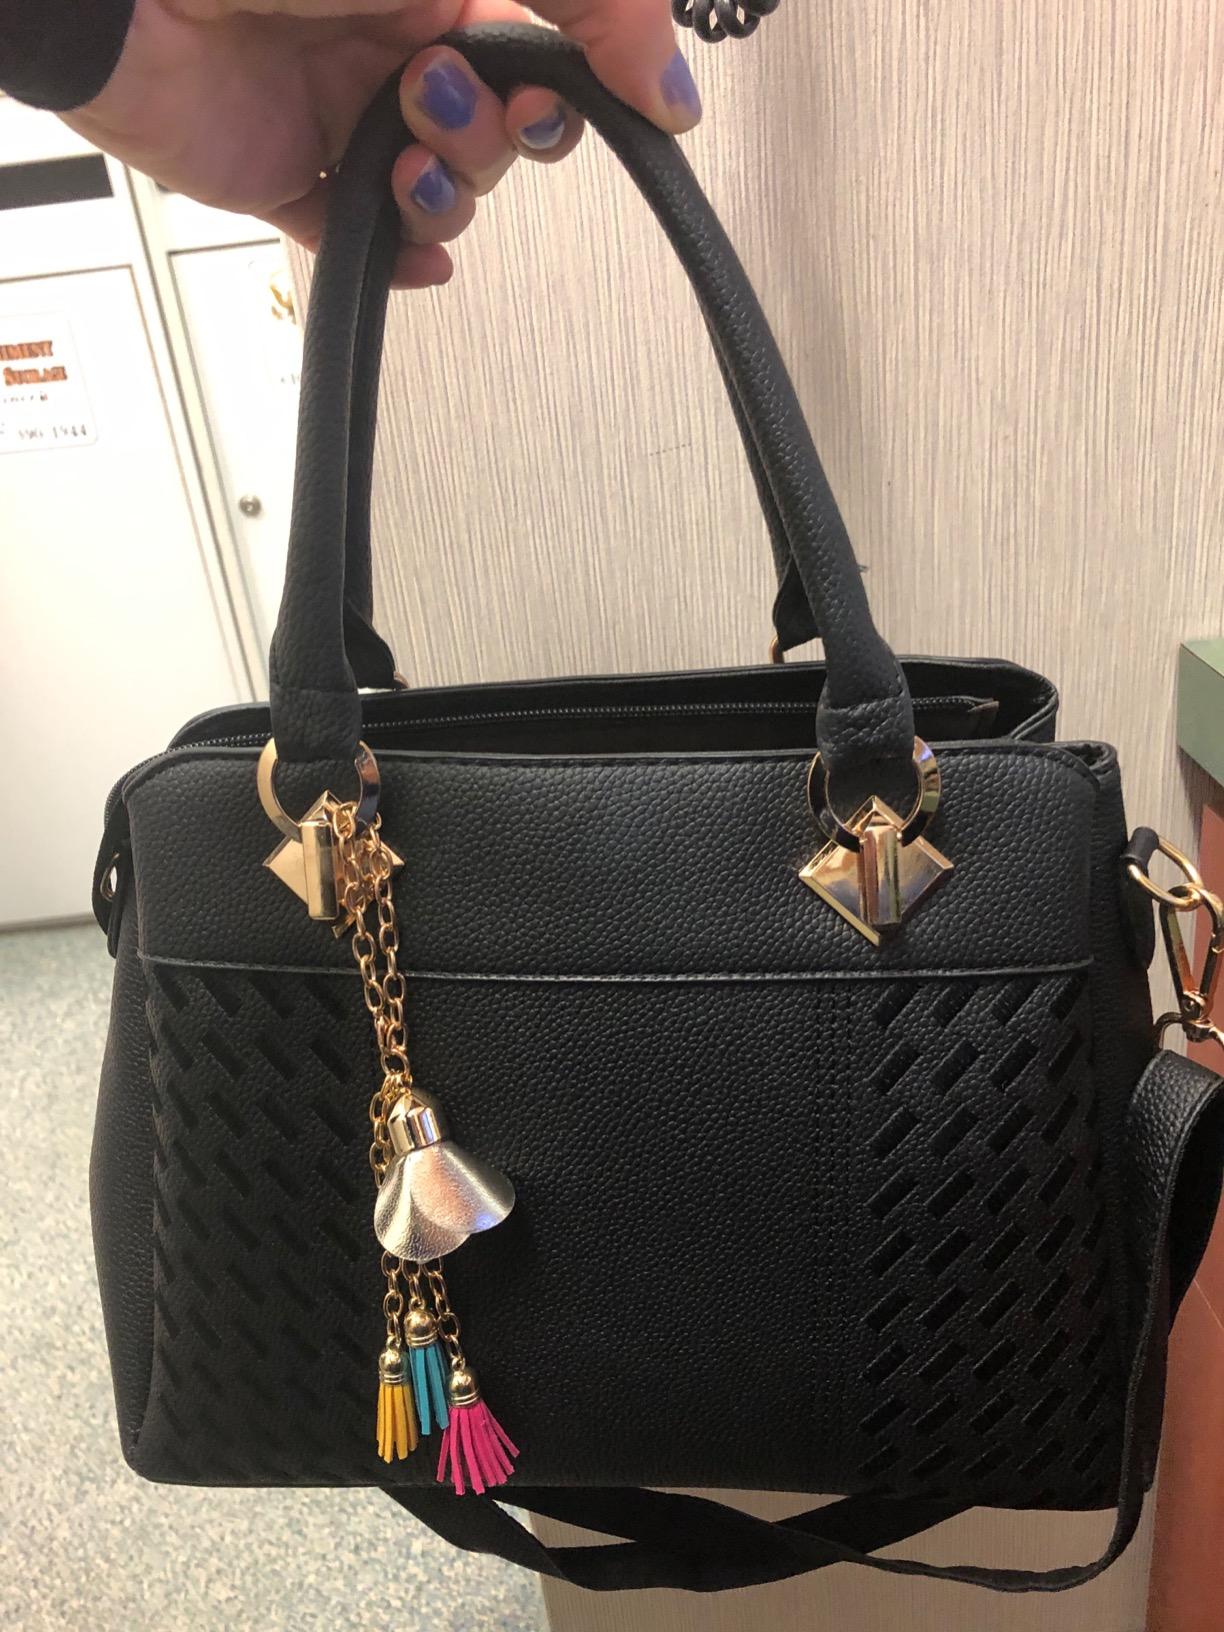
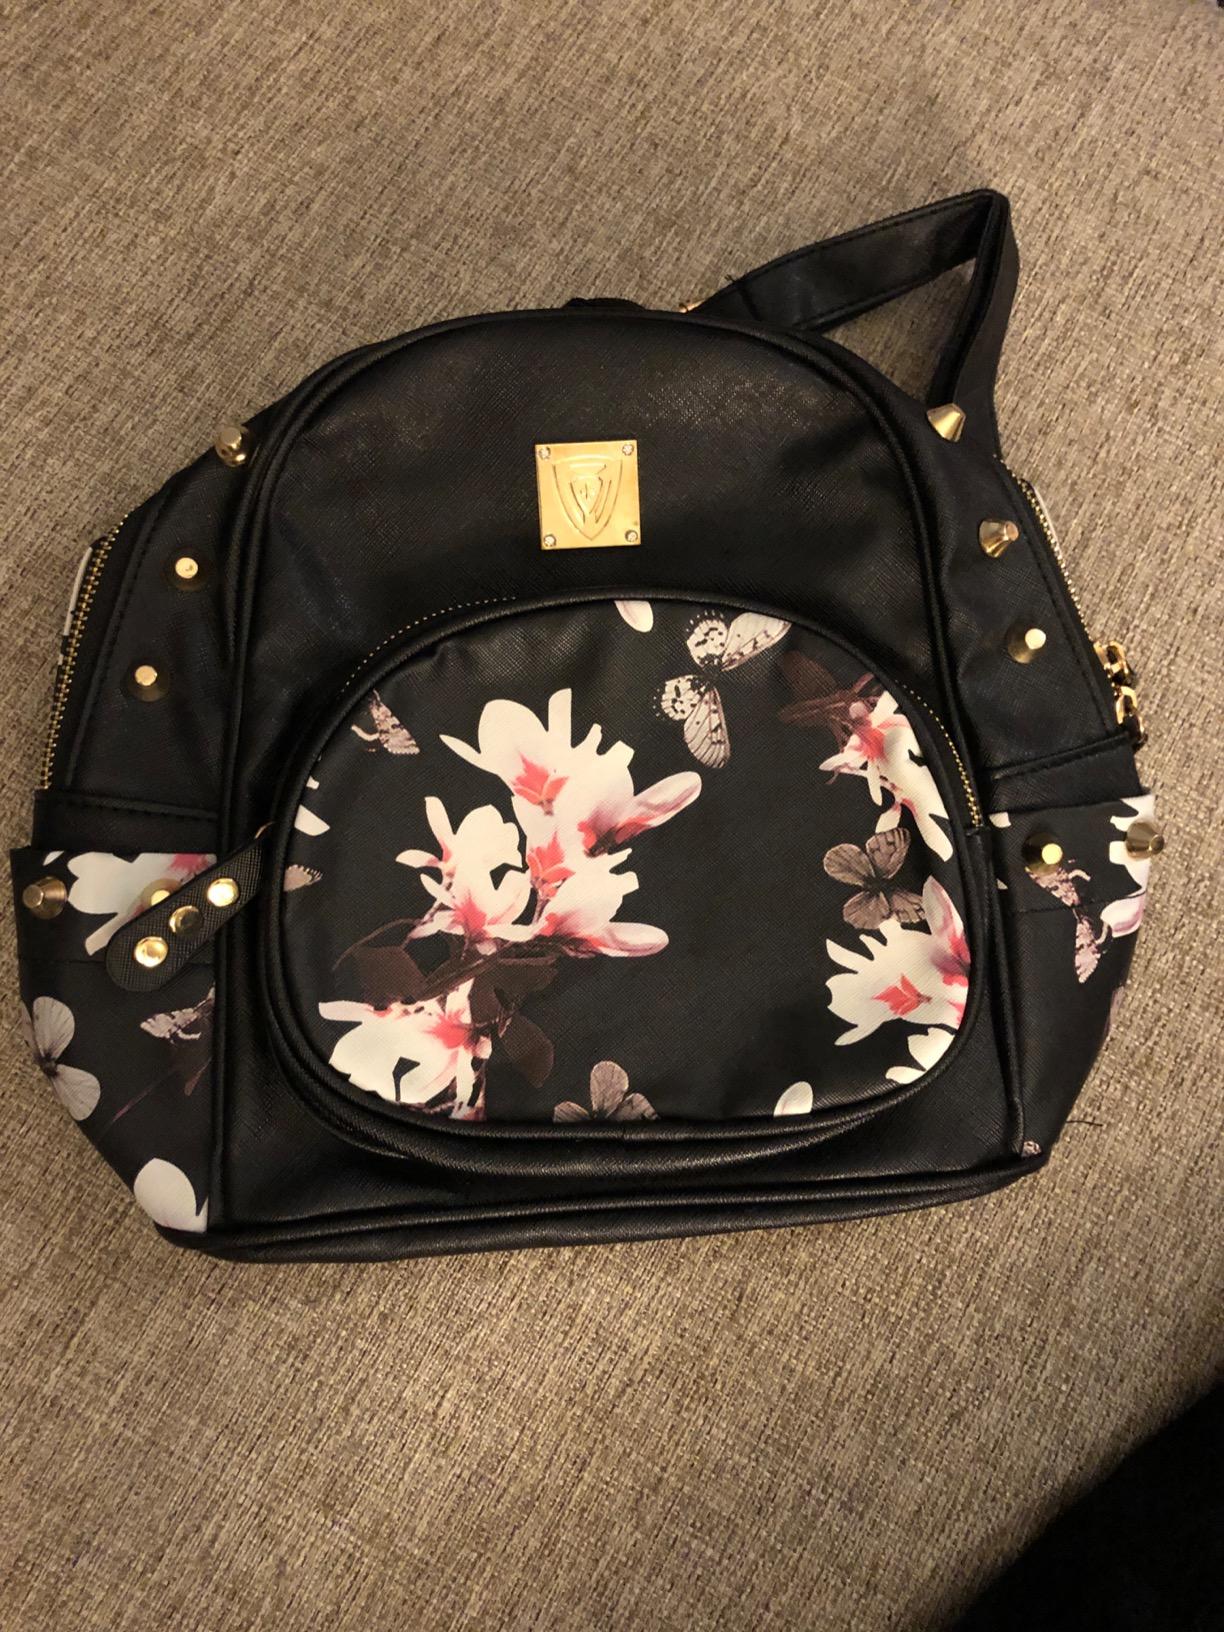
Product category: accessories_handbag
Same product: no